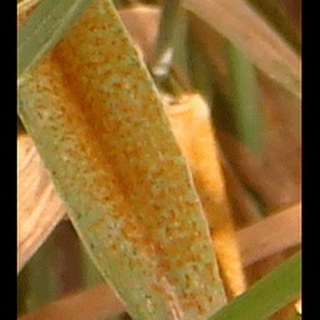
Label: wheat_brown_rust